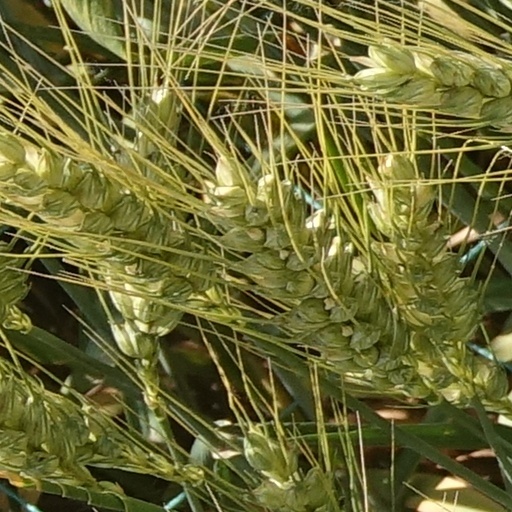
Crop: wheat